Western New England University School of Law

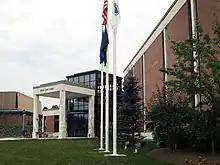
S. Prestley Blake Law Center

Western New England College was established in 1919 as a branch of Northeastern University (then Northeastern College) and began offering evening law classes. In 1923, the first seven law graduates were recognized. In 1951, Western New England College received an independent charter and ended its affiliation with Northeastern. The full-time law program began in 1973. The law school has approximately 8,000 alumni. The S. Prestley Blake Law Center was first opened in 1978 at a cost of $3.4 million. The building is named after S. Prestley Blake, who made a substantial gift of $250,000 to the project. The law school underwent major renovations in 2007, including a new wing, lobby, and entrance. The project also saw the reconfiguration of several classrooms, creating smaller and more intimate learning environments.